Kansas Pacific (film)

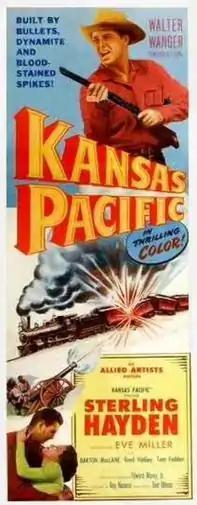
Film poster

Kansas Pacific is a 1953 American Cinecolor Western film released by Allied Artists Pictures and directed by Ray Nazarro. It stars Sterling Hayden and Eve Miller. While the film was released in 1953, the title screen clearly states "Copyright MCMLII" (1952). The film offers a fictionalized account of the struggle to build the Kansas Pacific Railway in the early 1860s just prior to the American Civil War. In the film the building of the railroad in Kansas is opposed by sympathizers of the South before it forms the Confederacy.